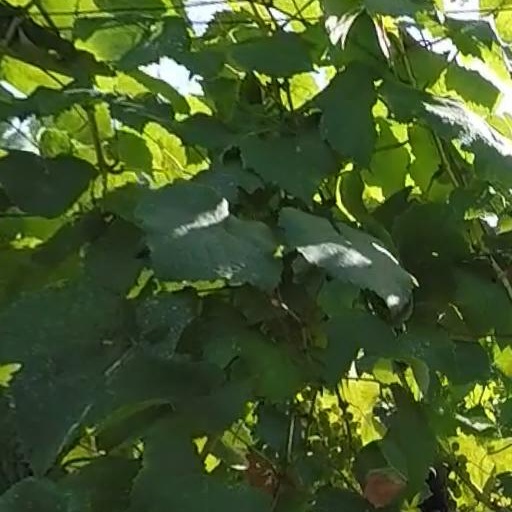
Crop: grape